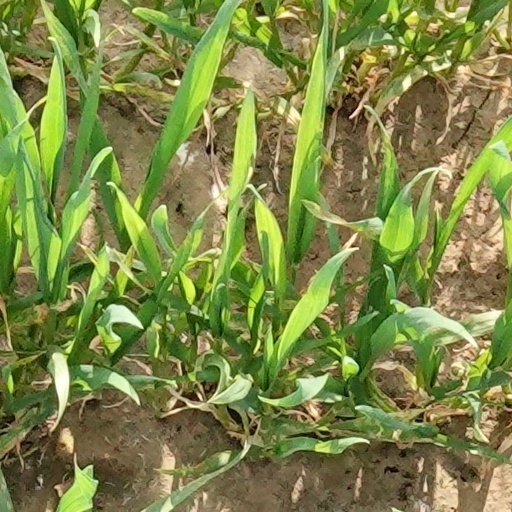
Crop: wheat